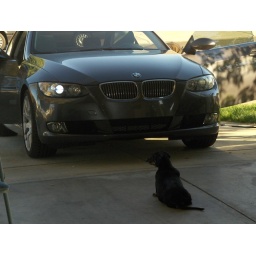
German dog watches over German car